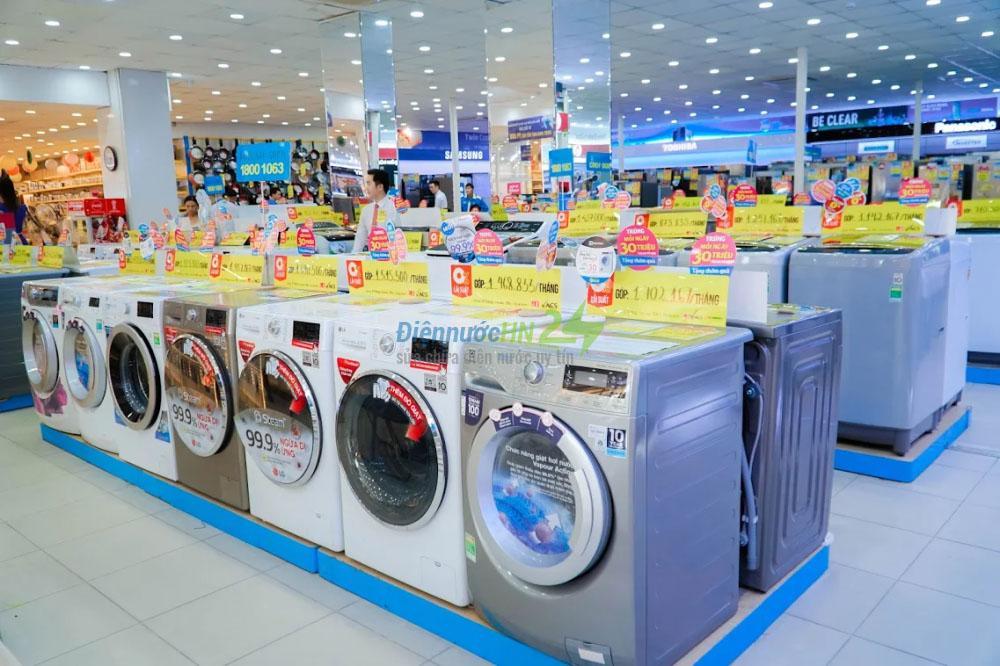
có nhiều thiết bị gia dụng xuất hiện bên trong cửa hàng